Carcel lamp

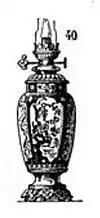
An ornate carcel lamp of the nineteenth century. A clockwork motor in the base pumps a heavy vegetable oil from the vase like reservoir to the burner at the top.

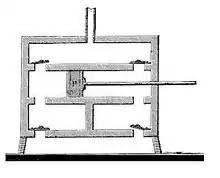
The pump mechanism used to pump lamp oil to the burner in the Carcel lamp of 1800. The pump was immersed in the lamp oil reservoir. The piston was powered by a clockwork motor, which is not shown.

The Carcel lamp was an efficient lighting device used in the nineteenth century for domestic purposes and in France as the standard measure for illumination.